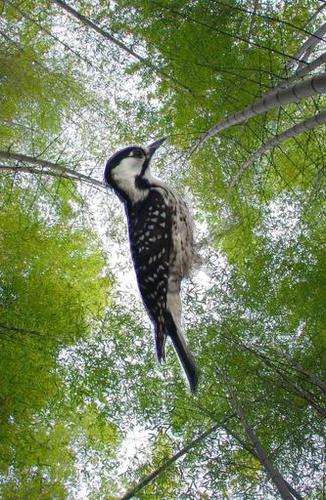
Bird species: Red_cockaded_Woodpecker
Bird type: landbird
Background: land